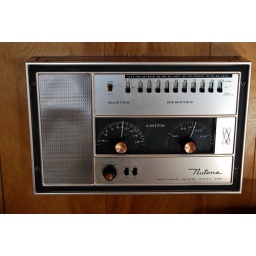
State of the art room intercomm and music machine in the 1960s for the summer home in Caseville, Michigan.